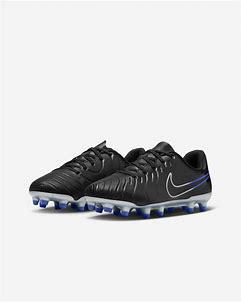
Brand: Nike
Model: Jr Tiempo Legend 10 Club